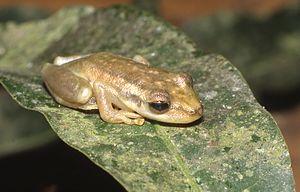
Scinax ruber est une espèce d'amphibiens de la famille des Hylidae.